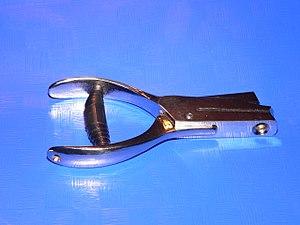
La validation des billets est une procédure prévue dans les transports en commun visant à vérifier à l'entrée du réseau que l'usager est bien en possession du titre de transport adéquat. Si le billet correspond à un nombre d'usage prédéterminé, le titre de transport est modifié à chaque passage pour mettre à jour ses droits. Si le titre de transport correspond à un forfait pour une durée déterminée, la date de première utilisation est ajoutée sur le titre au premier passage ; les procédures de validation suivantes consisteront à vérifier cette date.